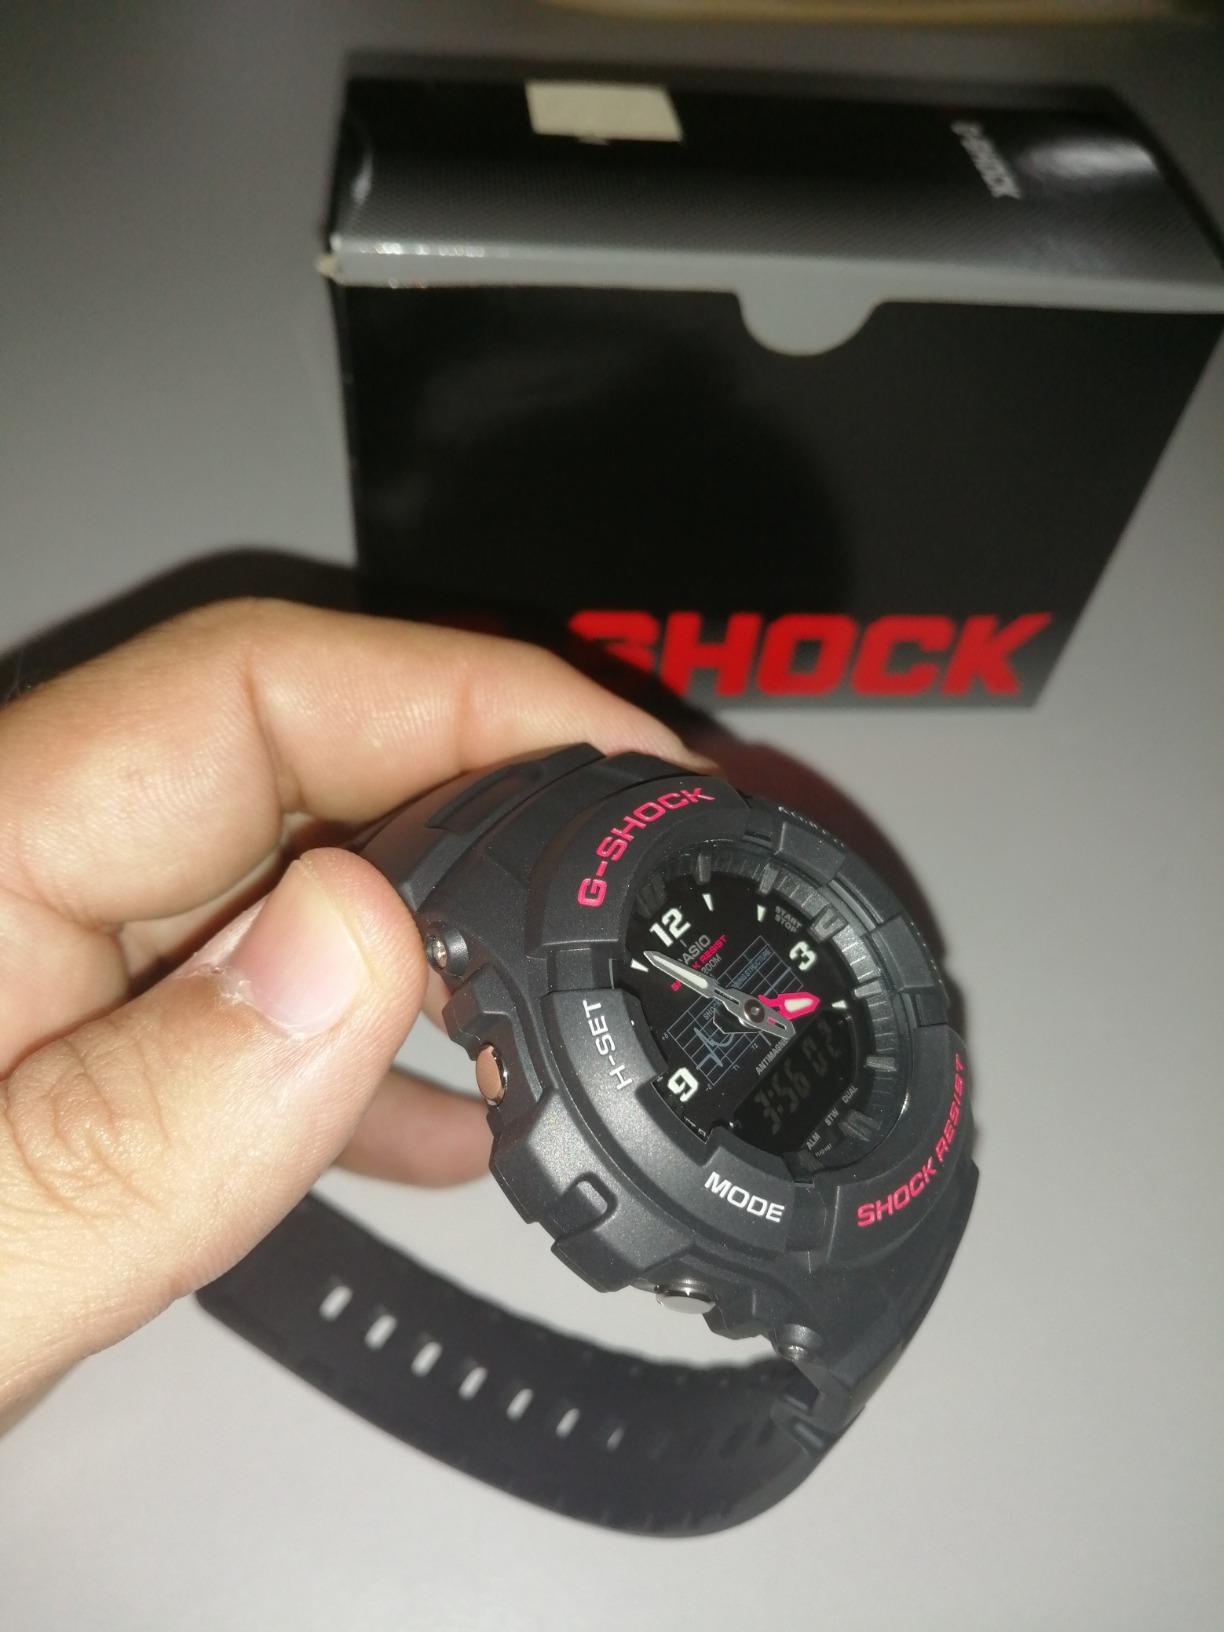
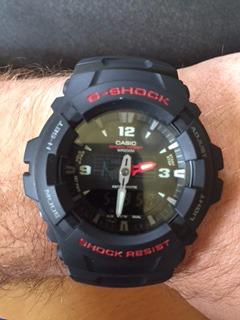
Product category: accessories_watch
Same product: yes